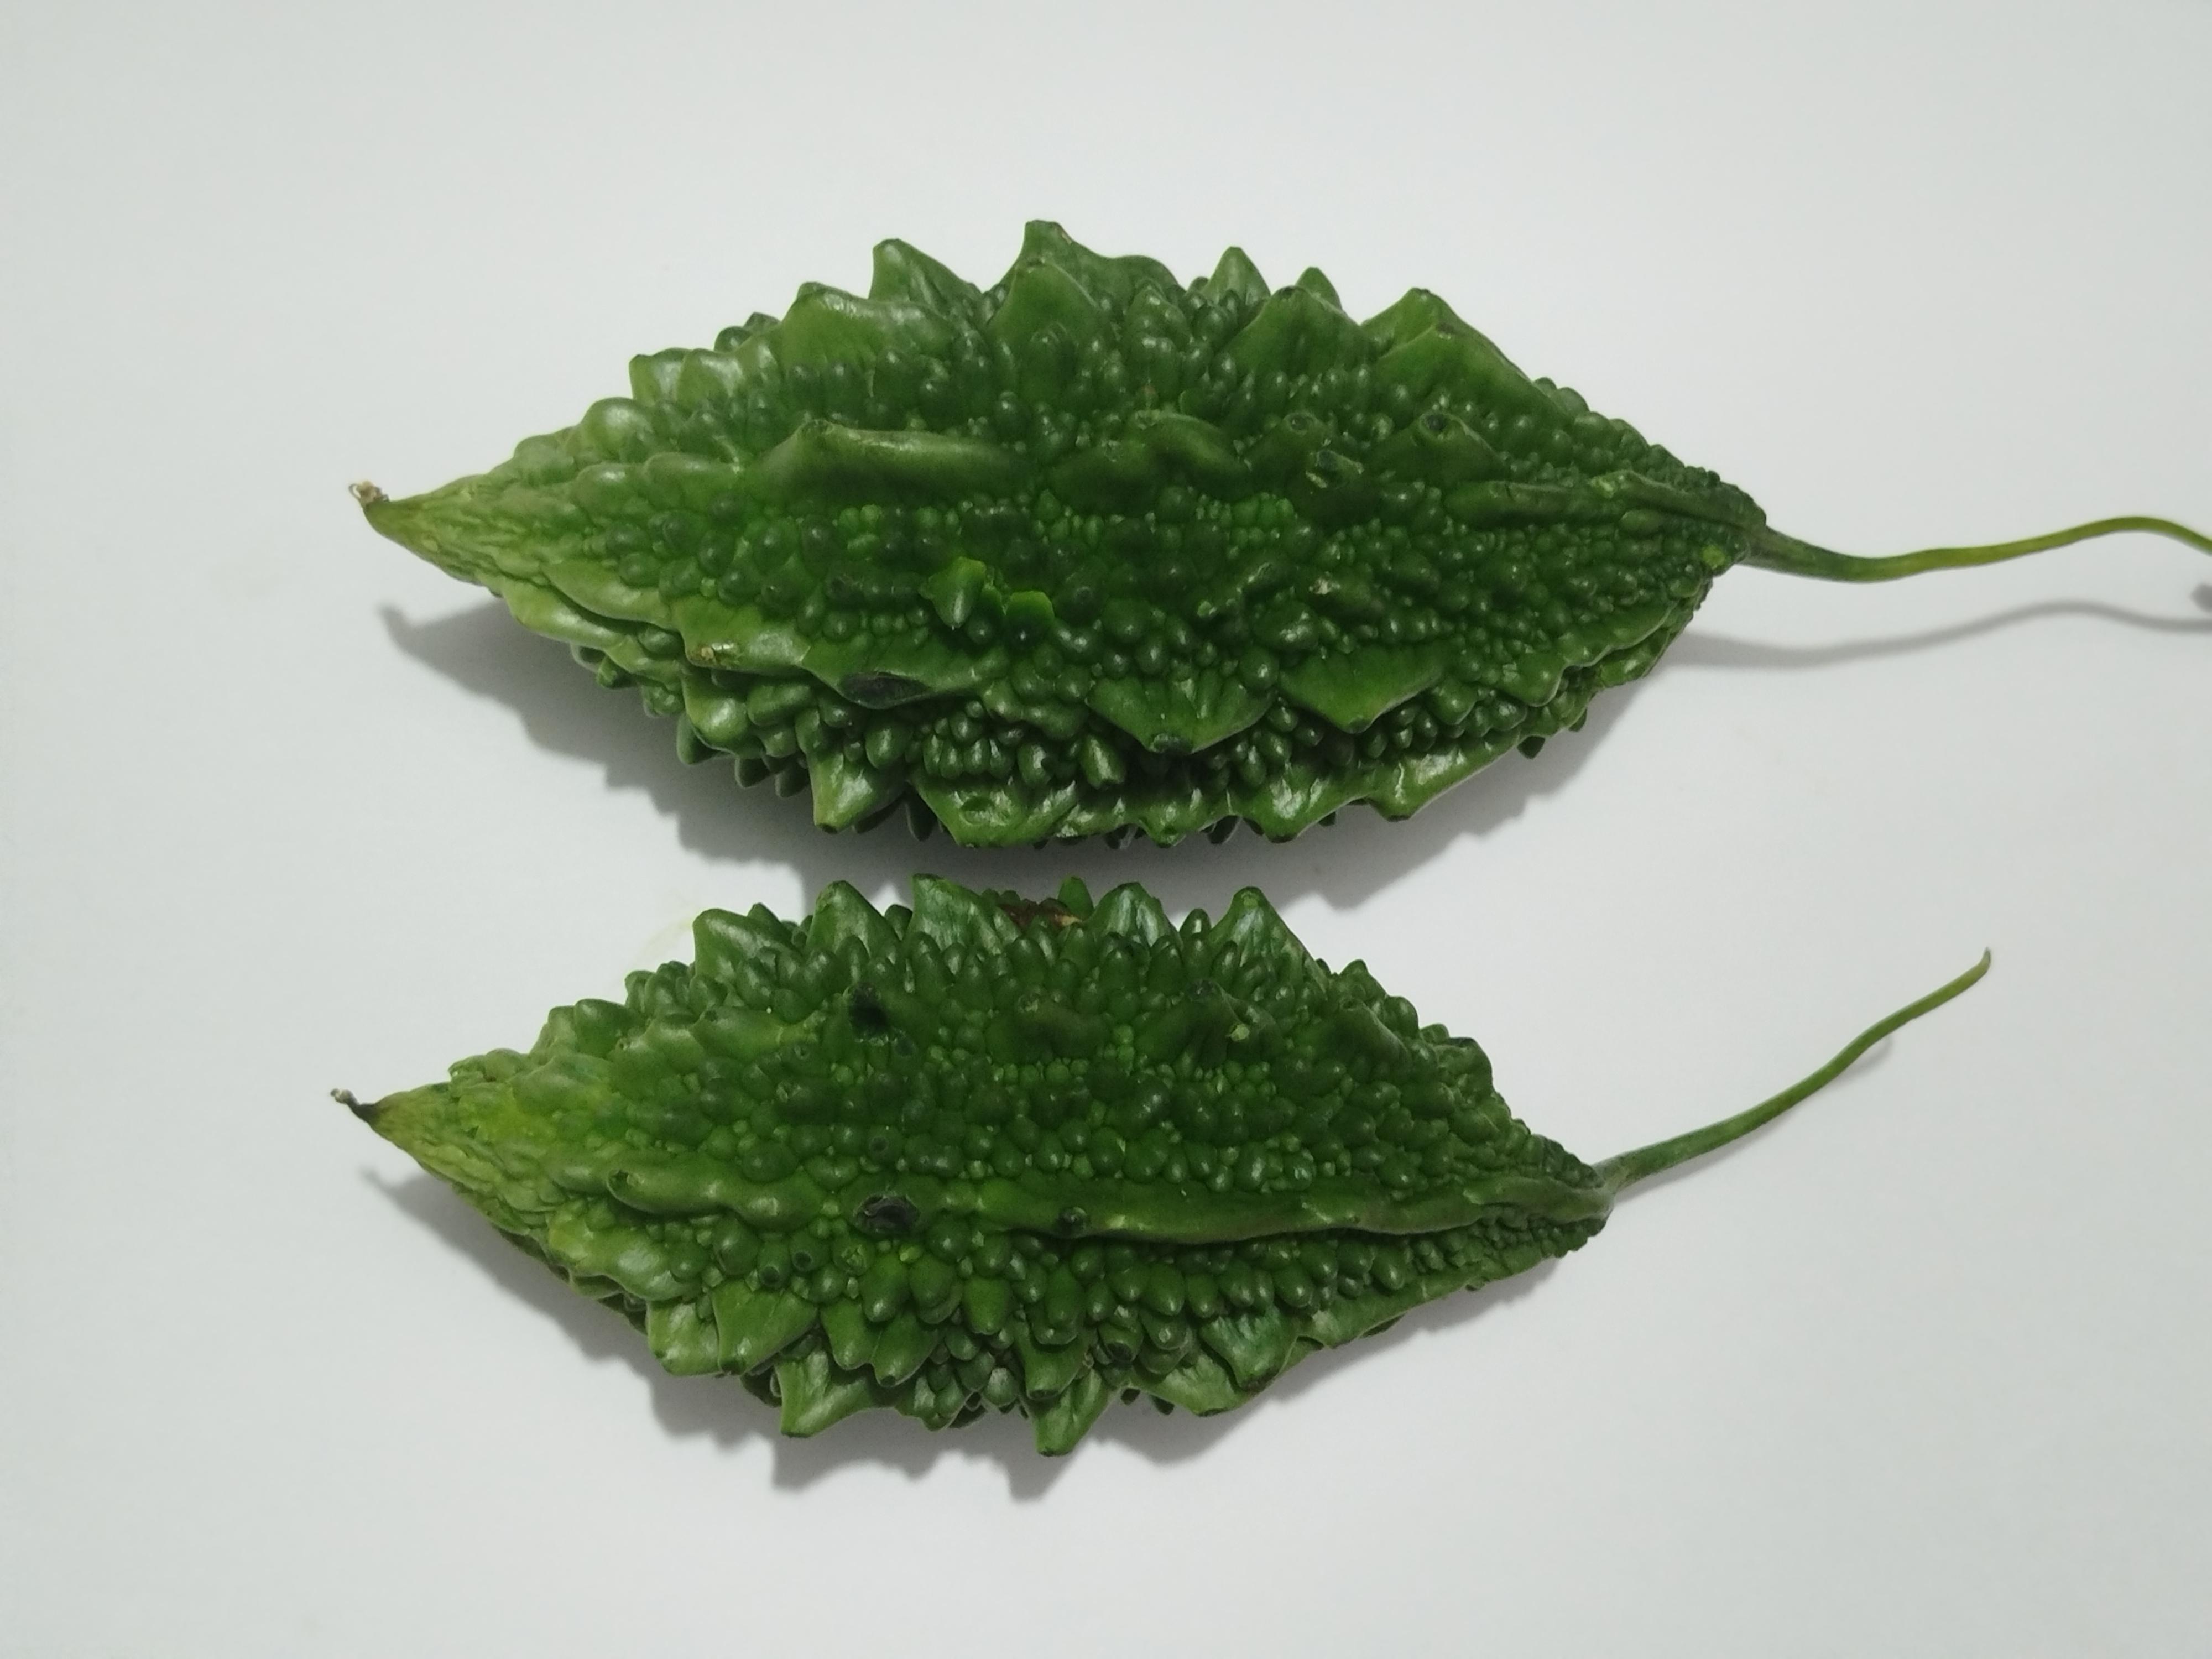
Label: Bitter melon